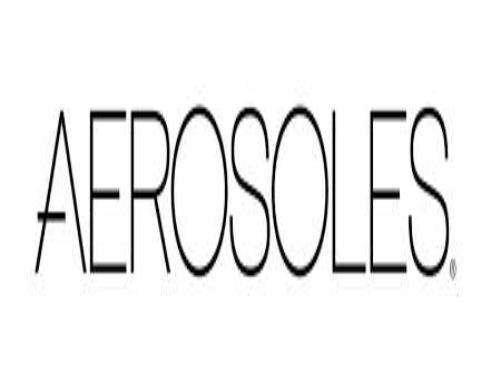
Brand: Aerosoles
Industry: Clothes